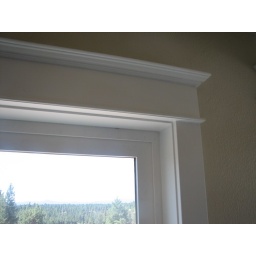
Reinstalled window trim around newly installed glass sliding door